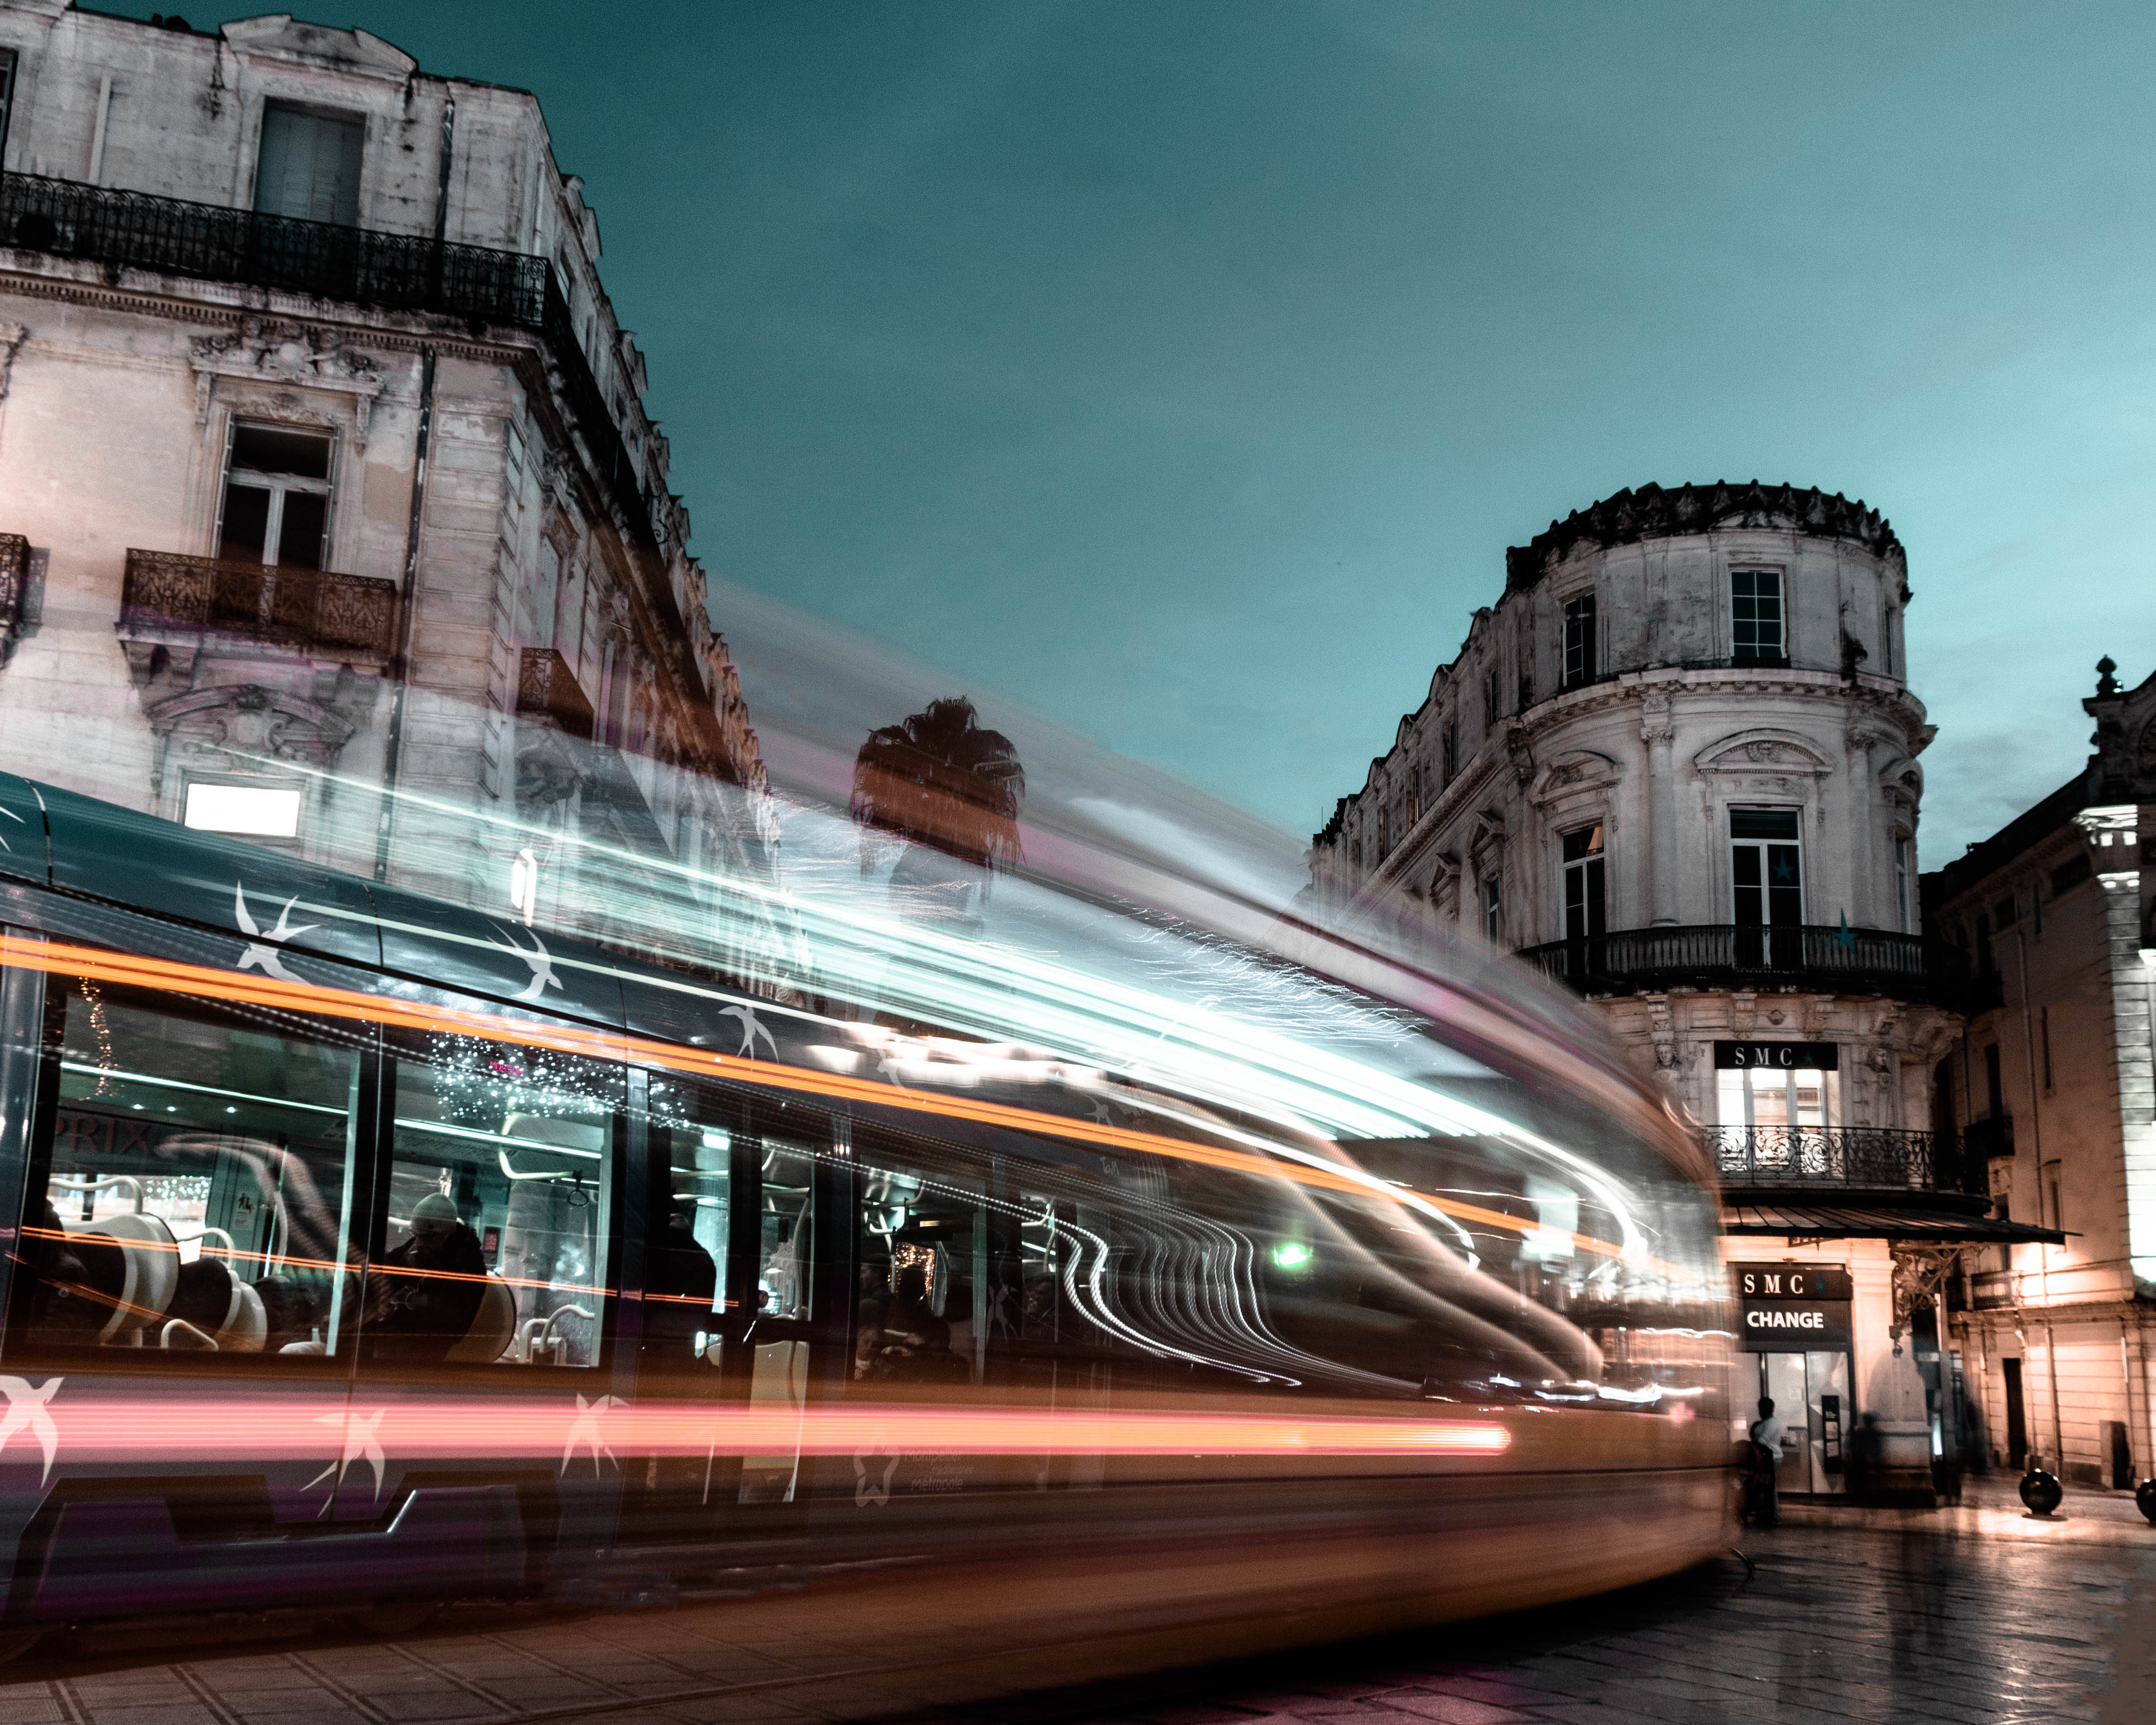
architecture, landmark, sky, transport, night, town, city, metropolis, metropolitan area, building, urban area, street, reflection, downtown, evening, cityscape, vehicle, mixed use, cloud, town square, tourist attraction, tourism, facade, traffic